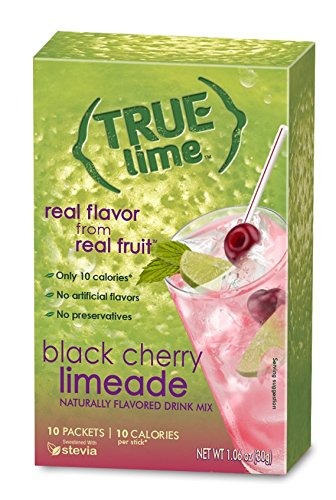
Item Name: True Lime Drink Mix (Pack of 4)
Product Description: Hydration is hugely important but sometimes it can get a bit tedious when you need a little something more to give it the kick it needs to make it to the next 16 oz! True Citrus offers powdered black cherry limeade that is the best addition because it's made from limes, plus has no artificial colors, sweeteners or preservatives. AND it's 100% of your daily Vitamin C. Did we mention only 10 calories?
Value: 4.24
Unit: Ounce

Price: 7.785